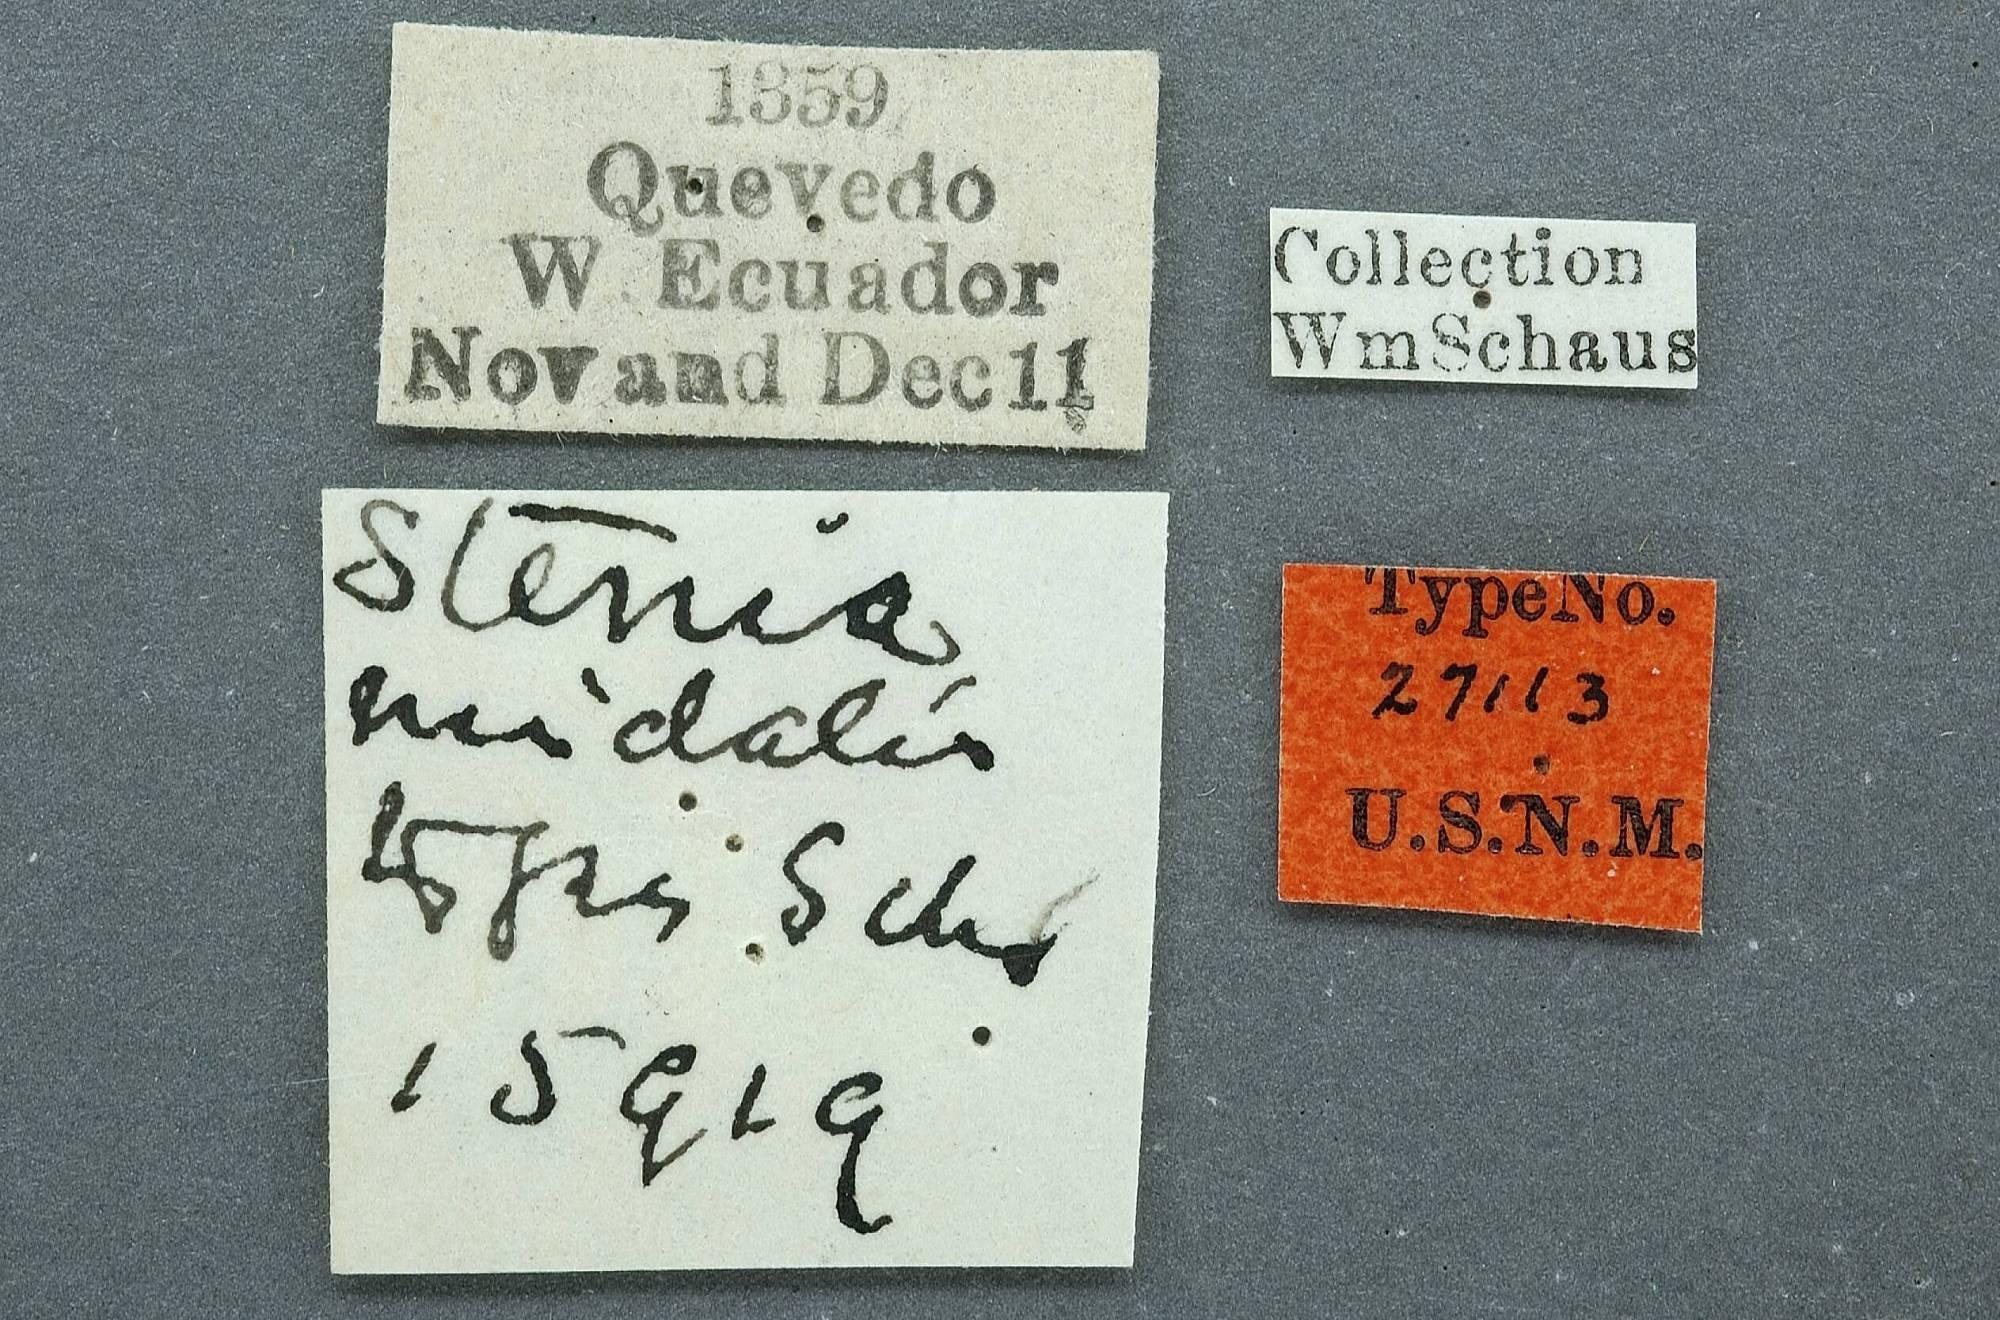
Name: Stenia midalis
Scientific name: Stenia midalis Schaus, 1924
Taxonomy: Animalia, Arthropoda, Insecta, Lepidoptera, Pyralidae
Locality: Quevedo; W. Ecuador, Los Rios, Ecuador
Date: Nov 1911 to Dec 1911